Mary Stewart Doubleday Cutting

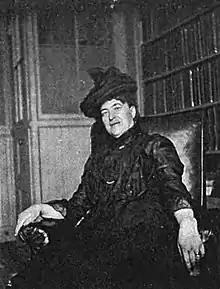
Portrait of Mary Stewart Cutting from "The Bookman", 1902

Mary Stewart Doubleday Cutting (1851–1924) was an author of domestic realism novels and short stories.